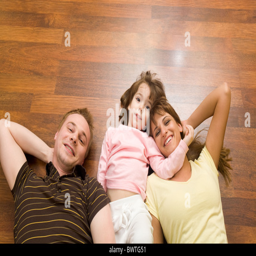
view from above of cheerful family members lying on the floor and looking at camera